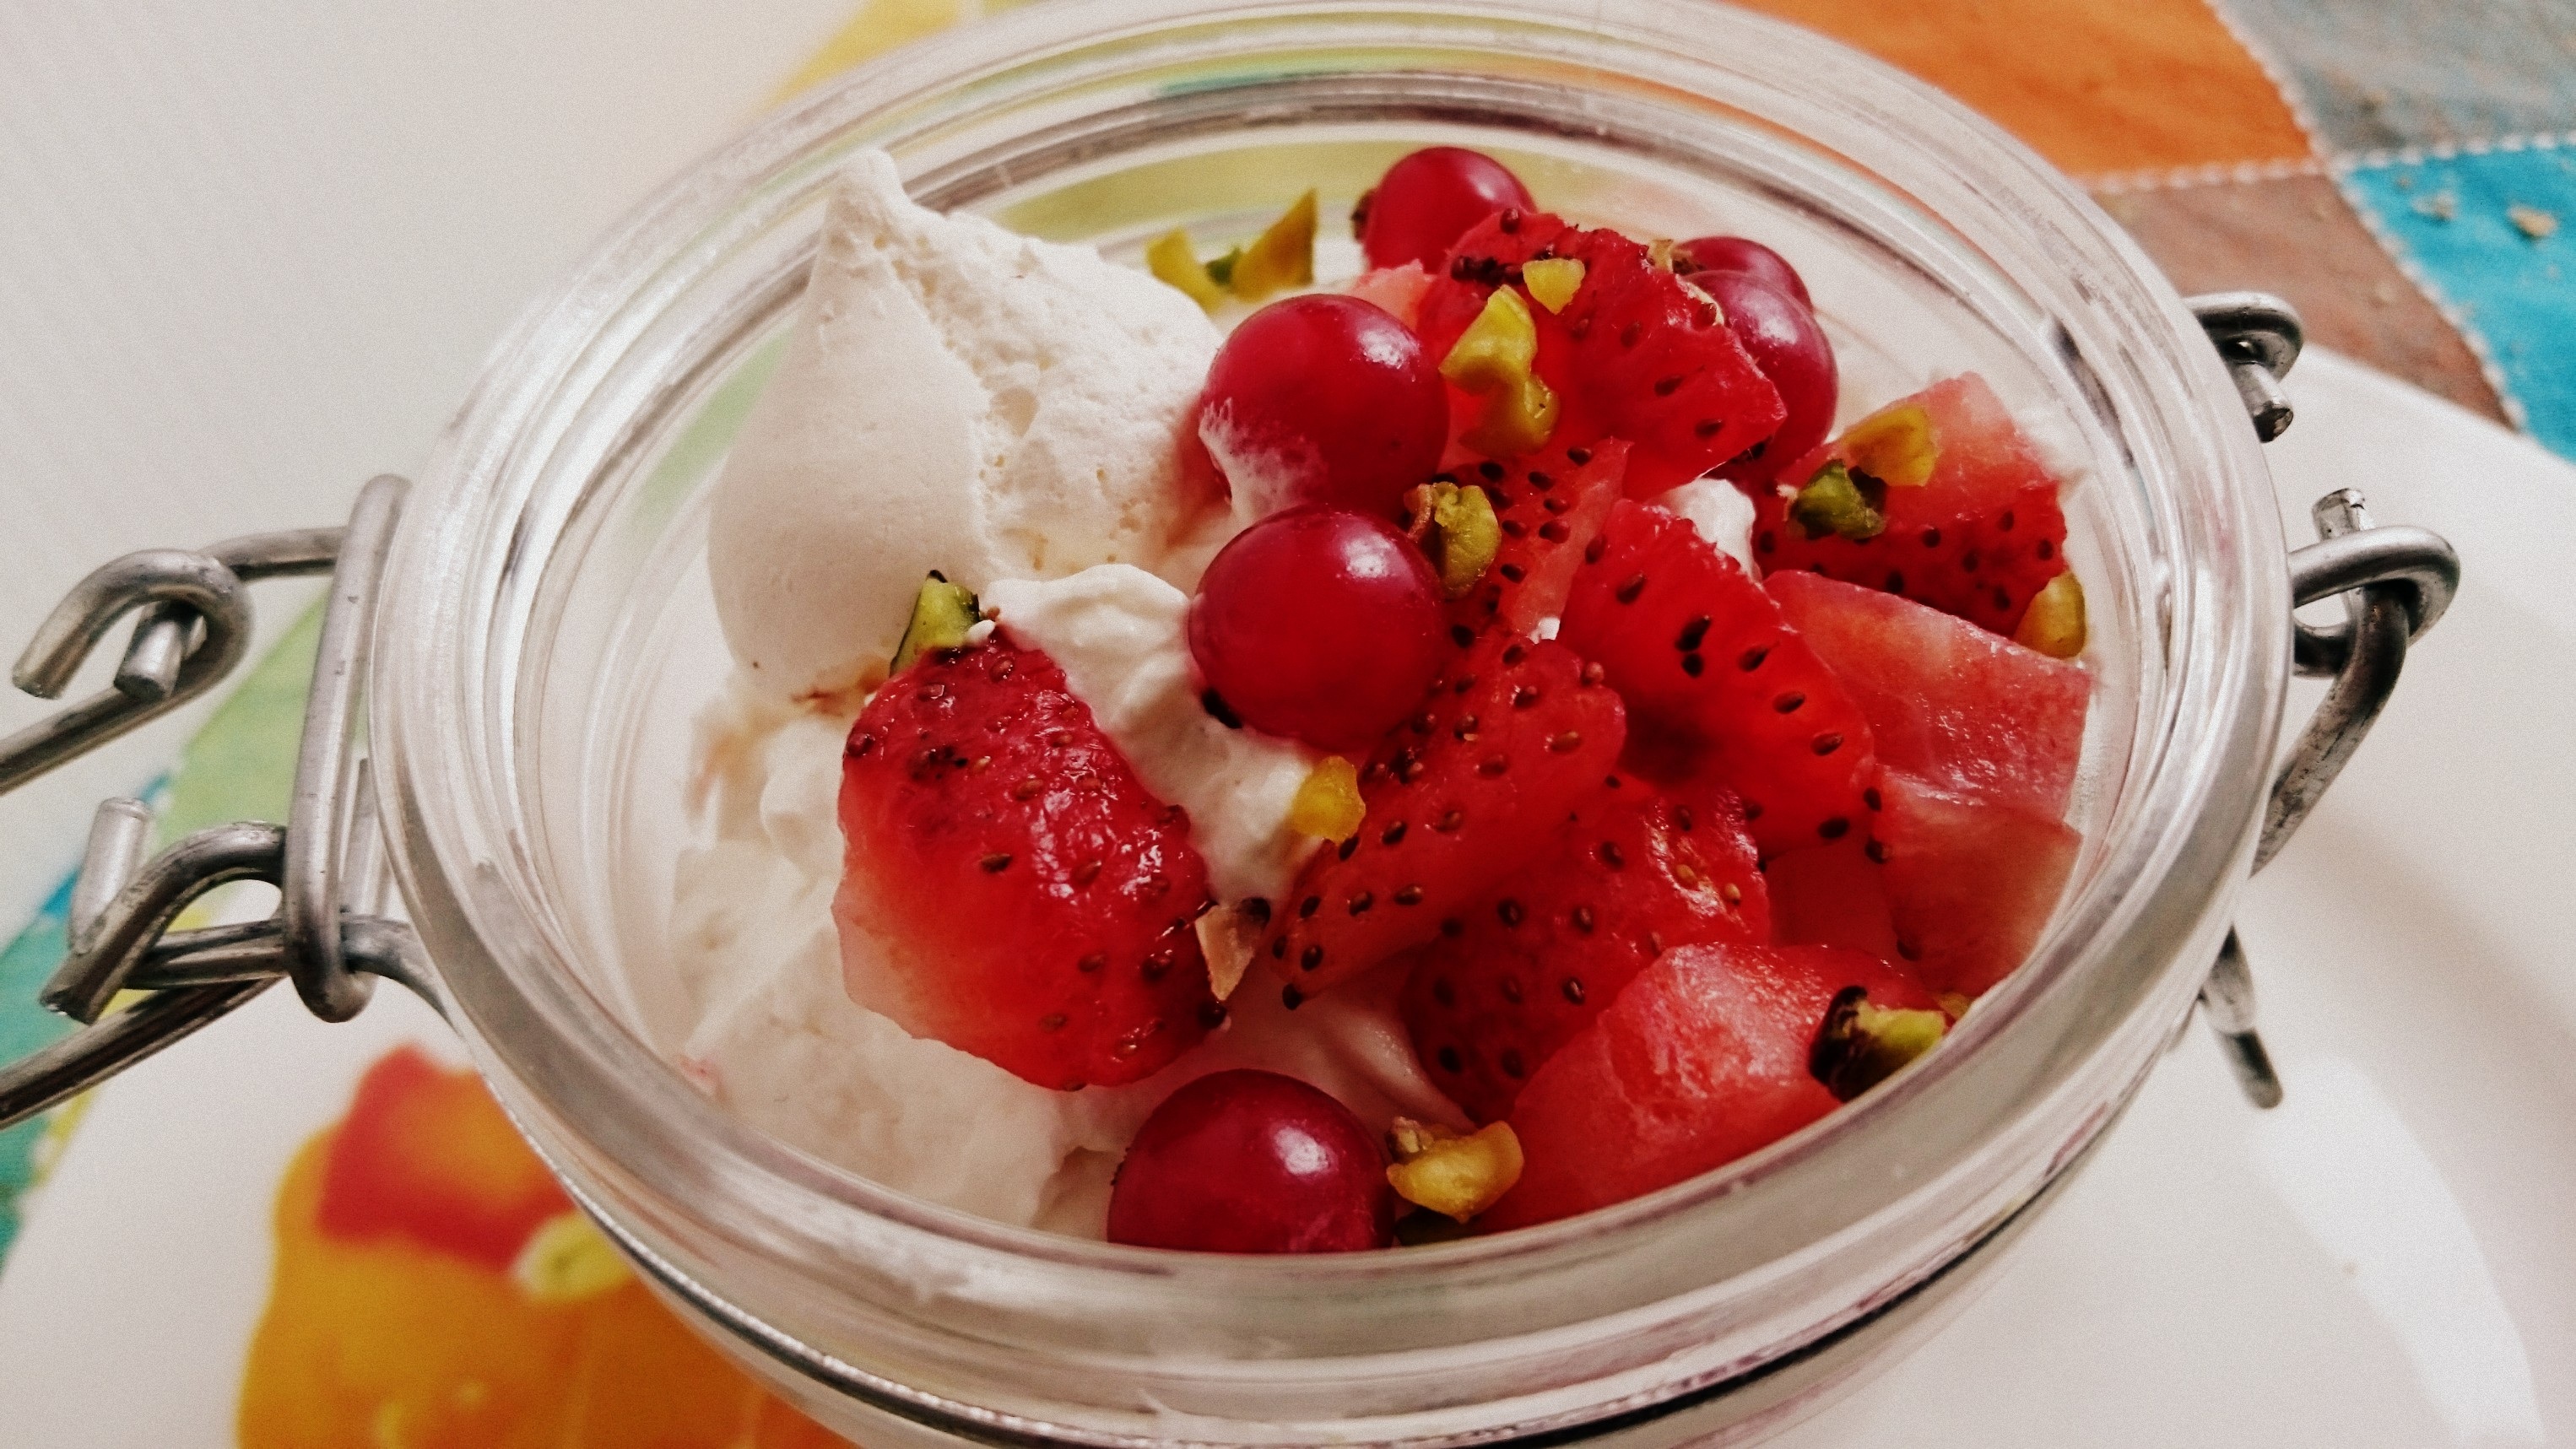
plant, fruit, sweet, jar, dish, meal, food, produce, breakfast, dessert, cuisine, strawberry, fruits, strawberries, flowering plant, land plant, meringues